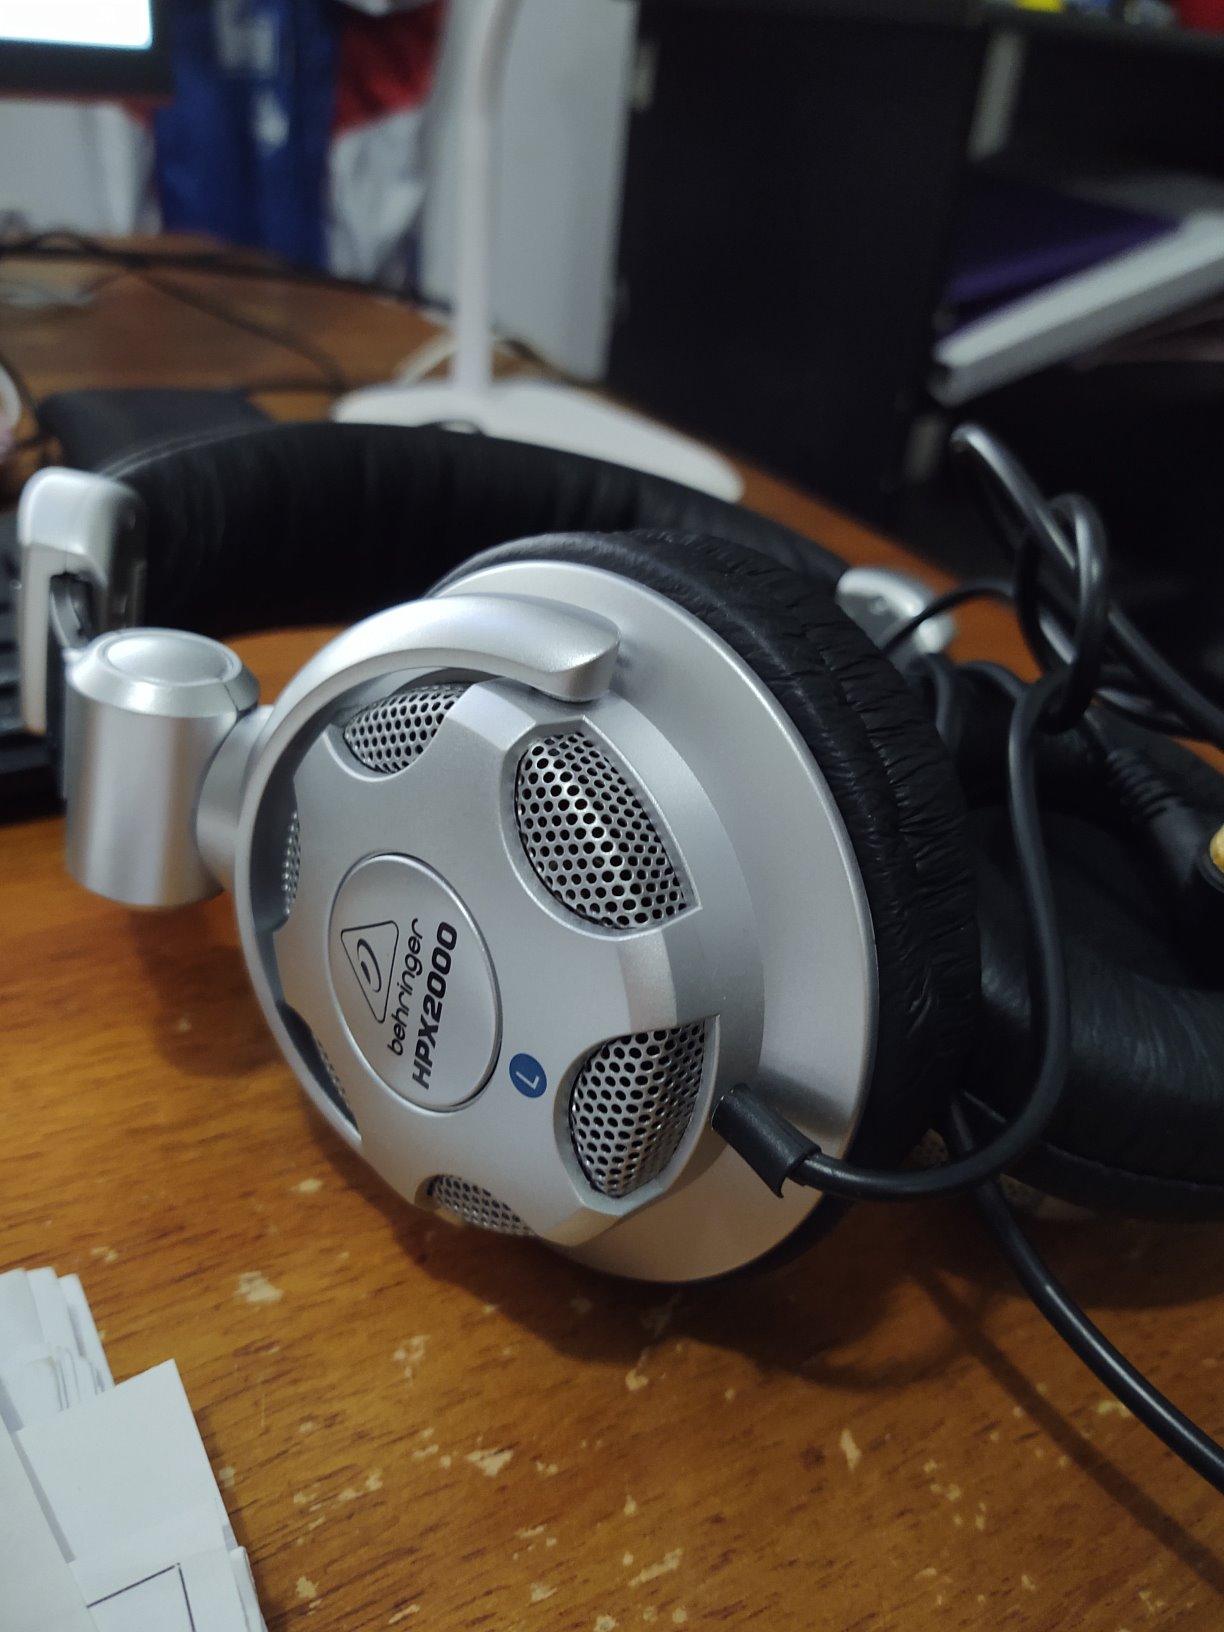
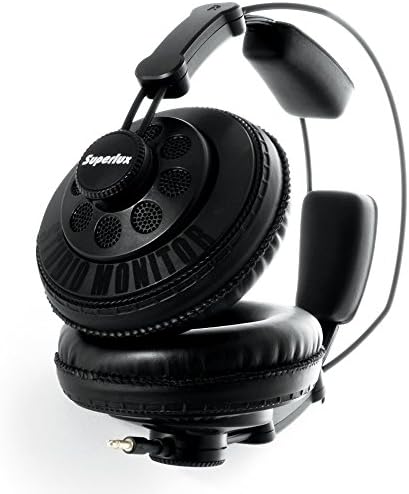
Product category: headphones
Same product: no